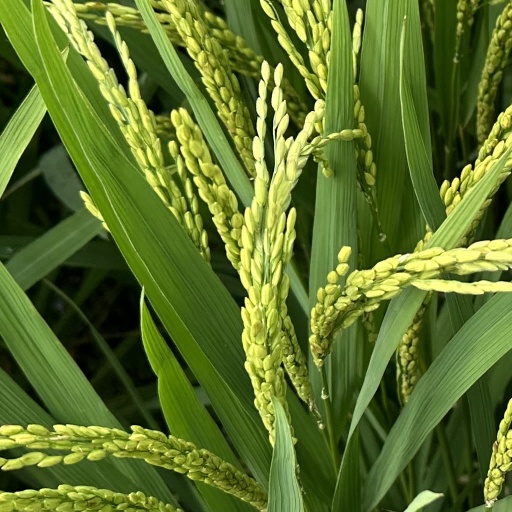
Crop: rice